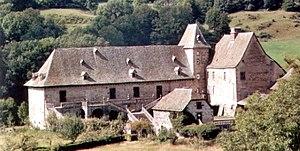
Le château de Cropières est un château de plaisance, situé dans la commune de Raulhac, département du Cantal, dont est originaire Marie-Angélique, duchesse de Fontanges, favorite du roi Louis XIV.
Cet article contient une liste des châteaux du département du Cantal.
Cet article recense les monuments historiques du département du Cantal, en France.